Nytorv 15

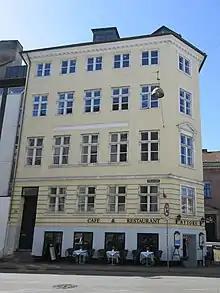
The corner building seen from Rådhusstræde.

At the time of the 1880 census, Ntroev 15 was home to a total of 37 residents. Johan Martin Emil Bolvig, a retailer, resided on the ground floor and first floor of the corner building with his wife Annette Bolvig, their 15-year-old daughter Johanne Emilie Bolvig, his mother Maren Bolette Bolvig and his sister Hansigne Henriette Bolvig. Christian Jensen, a haulier, resided in one of the third floor apartments with his wife Marie Jensen, their four children (aged one to 15) and one maid. Johannes Beyer, a lawyer, resided on the second floor with his wife Polly Beyerm their foster daughter Sophie Henriette Beyer and one maid. Christian Frederik Christensen (1805-1883), a portrait painter, resided in the garret with his daughter Flora Victoria Christensen (music teacher). Anders Hansen, the proprietor of a tavern in the basement, resided in the associated dwelling with the Jens Andersen and one maid. Anna Schougaard, a tailor (widow), resided in the ground floor apartment of the Rådhusgade wing with herthree children (aged 15 to 18) and one maid.Ane Marie Jessen and their three children (aged one to seven). Pernille Jacobsen, a former tavern keeper, resided in the first floor apartment with her three children (aged four to seven) and one maid. Hans Heinrich Jessen, a building painter, resided in the second floor apartment with his wife Hulda Otilia Bech, a 29-year-old tailor, resided on the third floor.